Koreatown

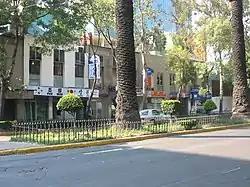
South Korean businesses on Florencia Street in Mexico City

Mexico has a large Korean population that lives in and around Zona Rosa in Mexico City. According to the newspaper "Reforma", there are at least 1,000 Koreans living in Zona Rosa and about 3,000 total in Colonia Juárez, the larger official neighborhood of which Zona Rosa is a part. The area around Hamburgo, Praga, Florencia, and Biarritz streets converted into “Pequeño Seul,” or Little Seoul in the 1990s before receding since then.